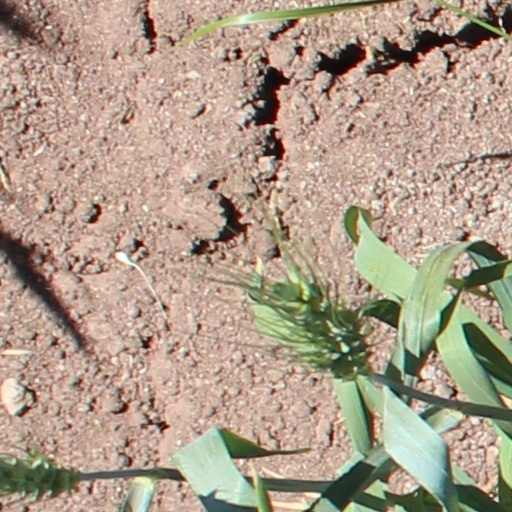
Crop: wheat